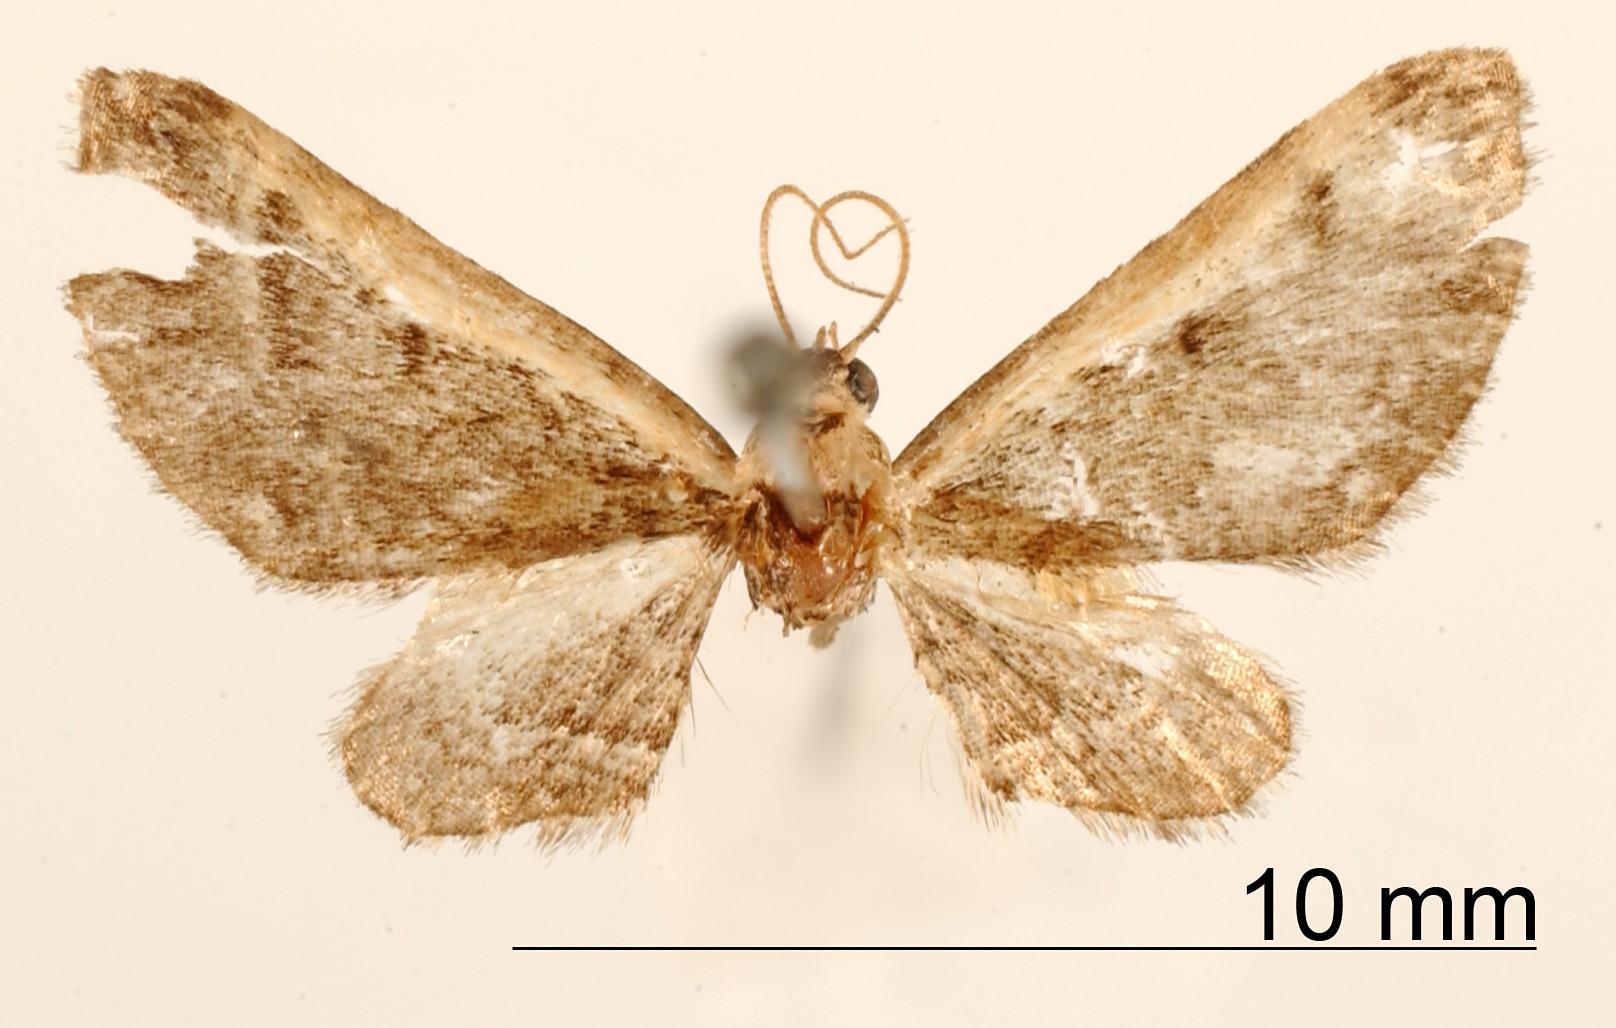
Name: Sebastia pallidistriga
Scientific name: Sebastia pallidistriga Warren, 1906
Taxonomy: Animalia, Arthropoda, Insecta, Lepidoptera, Geometridae, Larentiinae
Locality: Orizaba, Veracruz-Llave, Mexico